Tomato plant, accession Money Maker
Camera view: tilt-top (135 deg); turntable rotation: 0 degrees
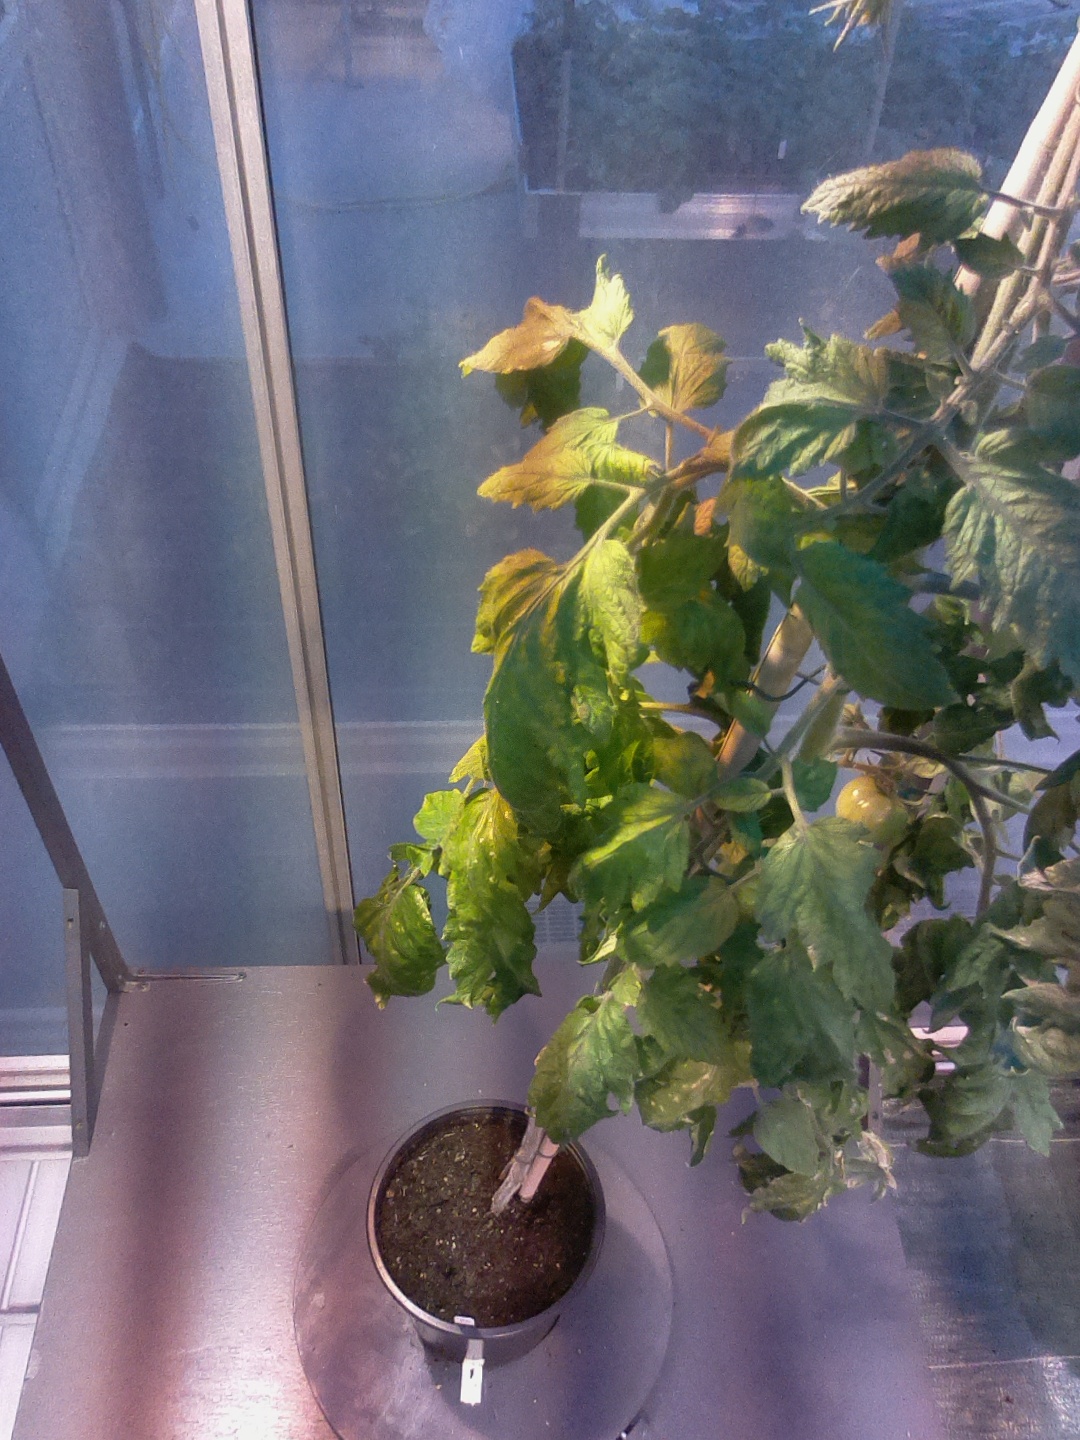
BBCH growth stage 73: 30%-40% of final fruit size